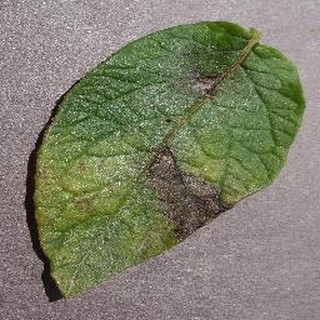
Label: potato_late_blight